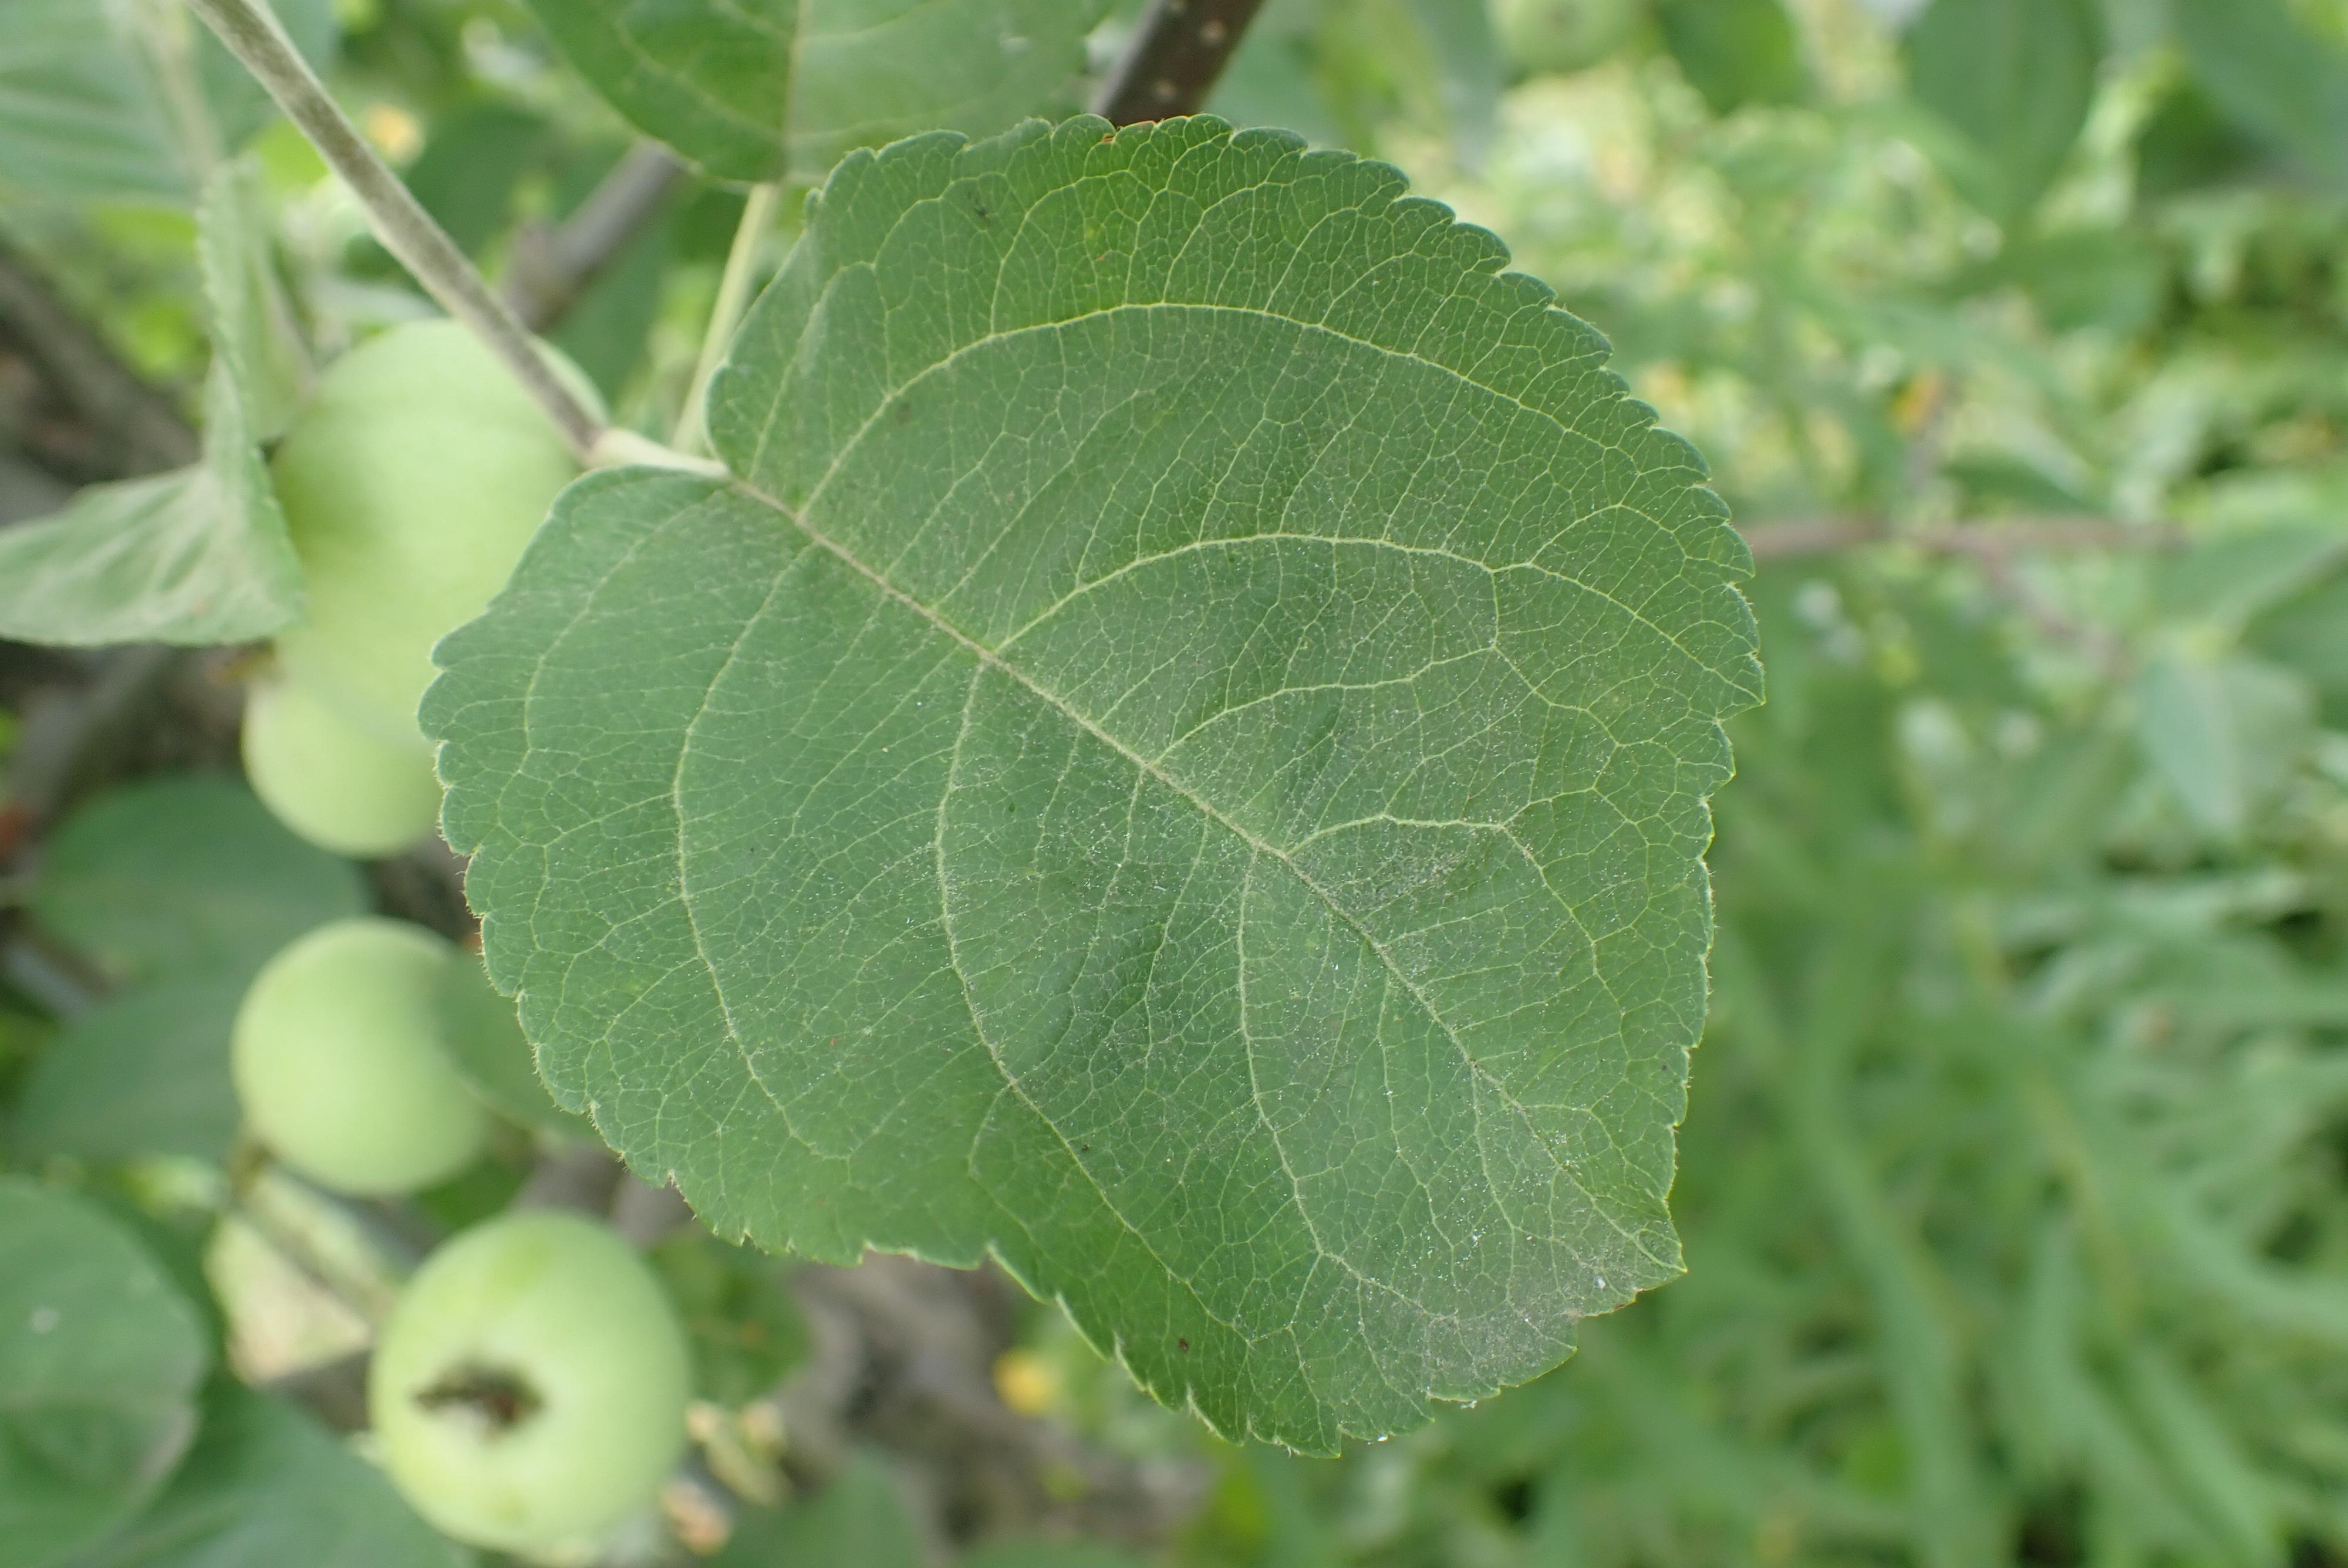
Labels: healthy